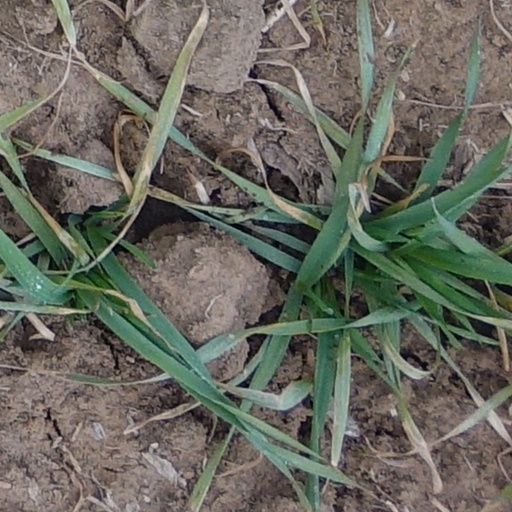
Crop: wheat